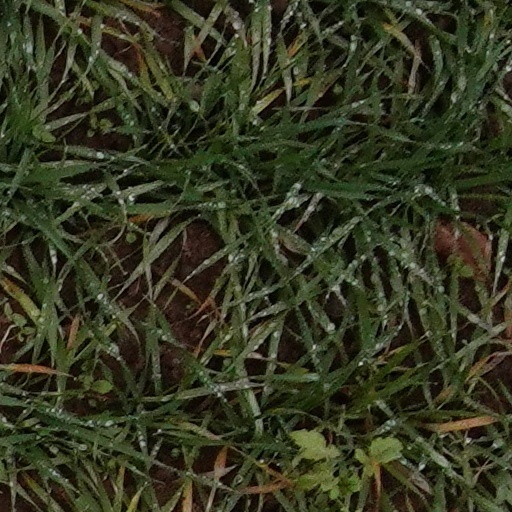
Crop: wheat